The 3 Worlds of Gulliver

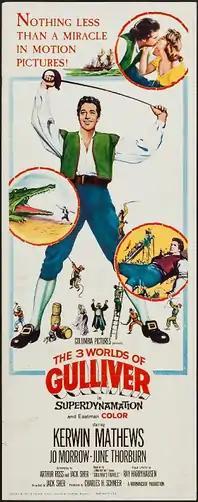
Theatrical poster

The 3 Worlds of Gulliver is a 1960 American Eastmancolor fantasy adventure film loosely based upon the 1726 novel "Gulliver's Travels" by Jonathan Swift. The film stars Kerwin Mathews as the title character, June Thorburn as his fiancée Elizabeth, and child actress Sherry Alberoni as Glumdalclitch.